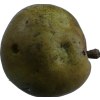
Label: pear